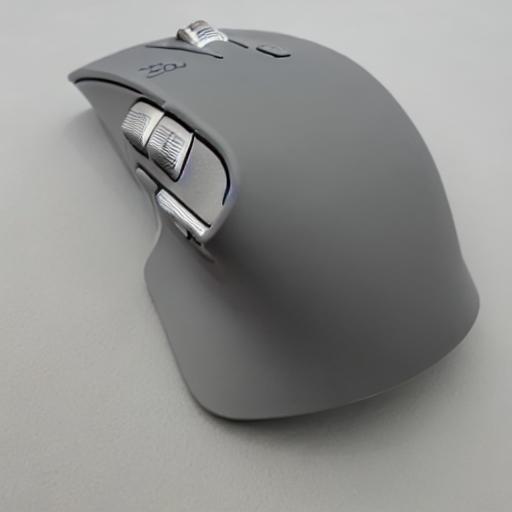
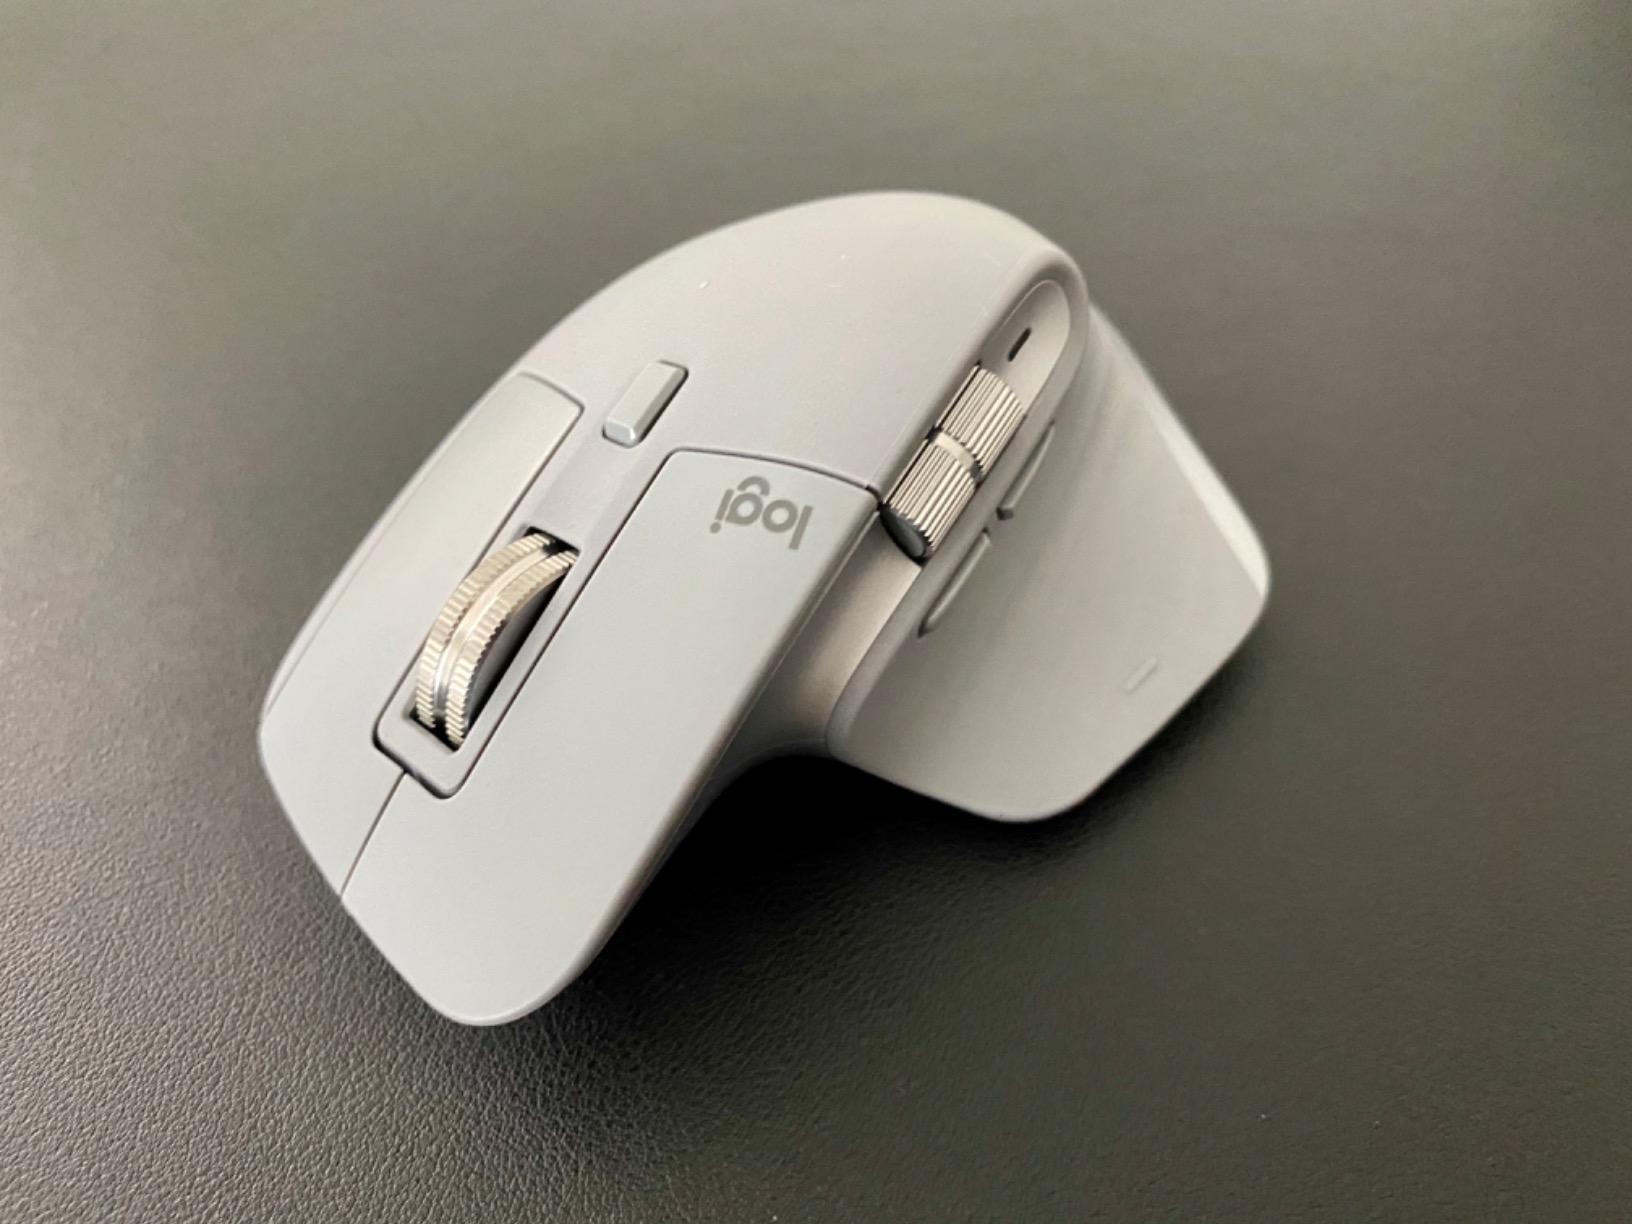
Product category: mouse
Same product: no